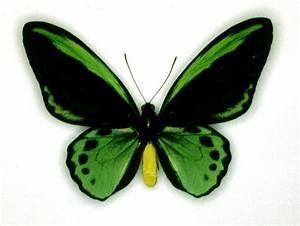
butterfly